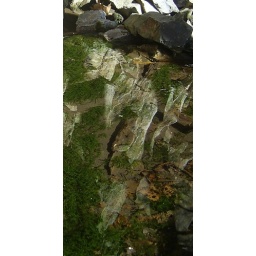
The reflection of the rocks above and the green of the moss below...